Museum of Bad Art

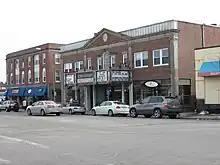
The Dedham Community Theater housed the first MOBA gallery in its basement.

Museum visitors can sign a guest book, and leave comments. One Canadian visitor wrote: "This collection is disturbing, yet I can't seem to look away...Just like a hideous car accident." Another visitor observes: "Her nipples follow you around the room. Creepy!"